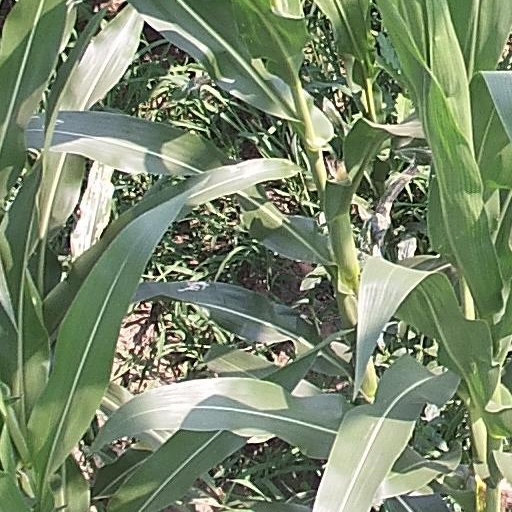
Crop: maize; corn